Émile Rey

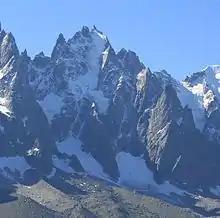
The Aiguille du Plan from La Flégère, showing the Glacier du Plan descending from its summit

The account below is extracted almost verbatim from "True Tales of Mountain Adventure: For Non-Climbers Young and Old (1903)":